Zeeuwse bolus
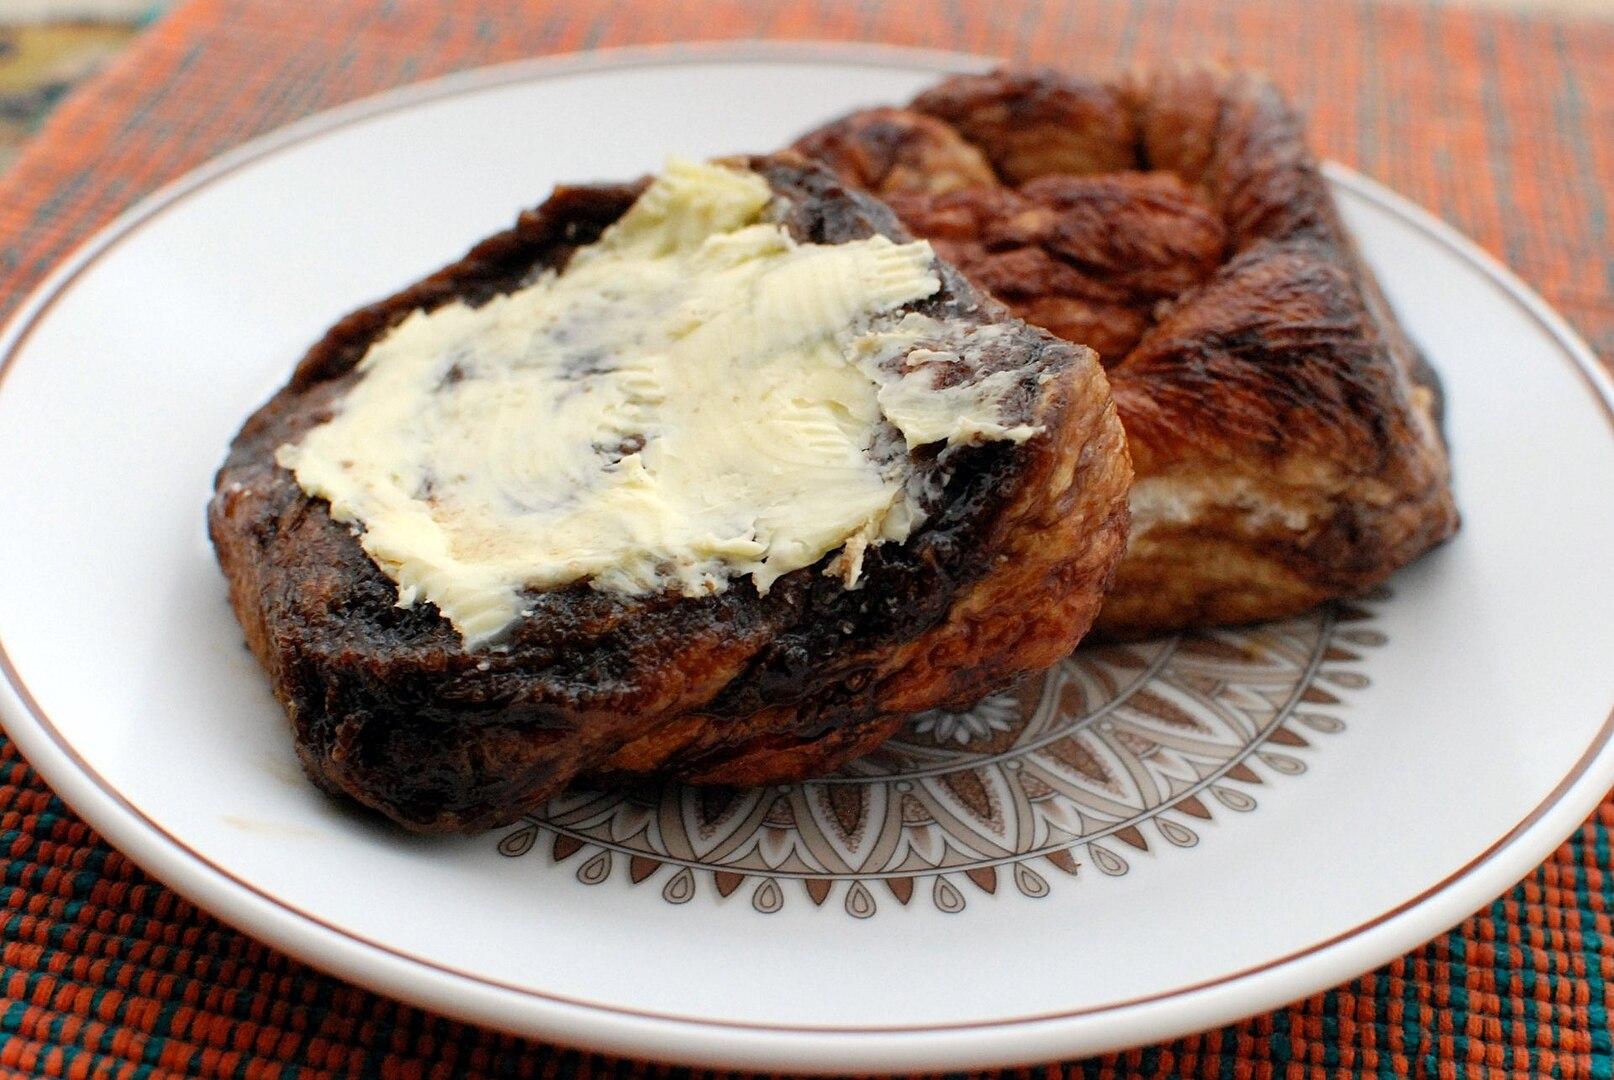
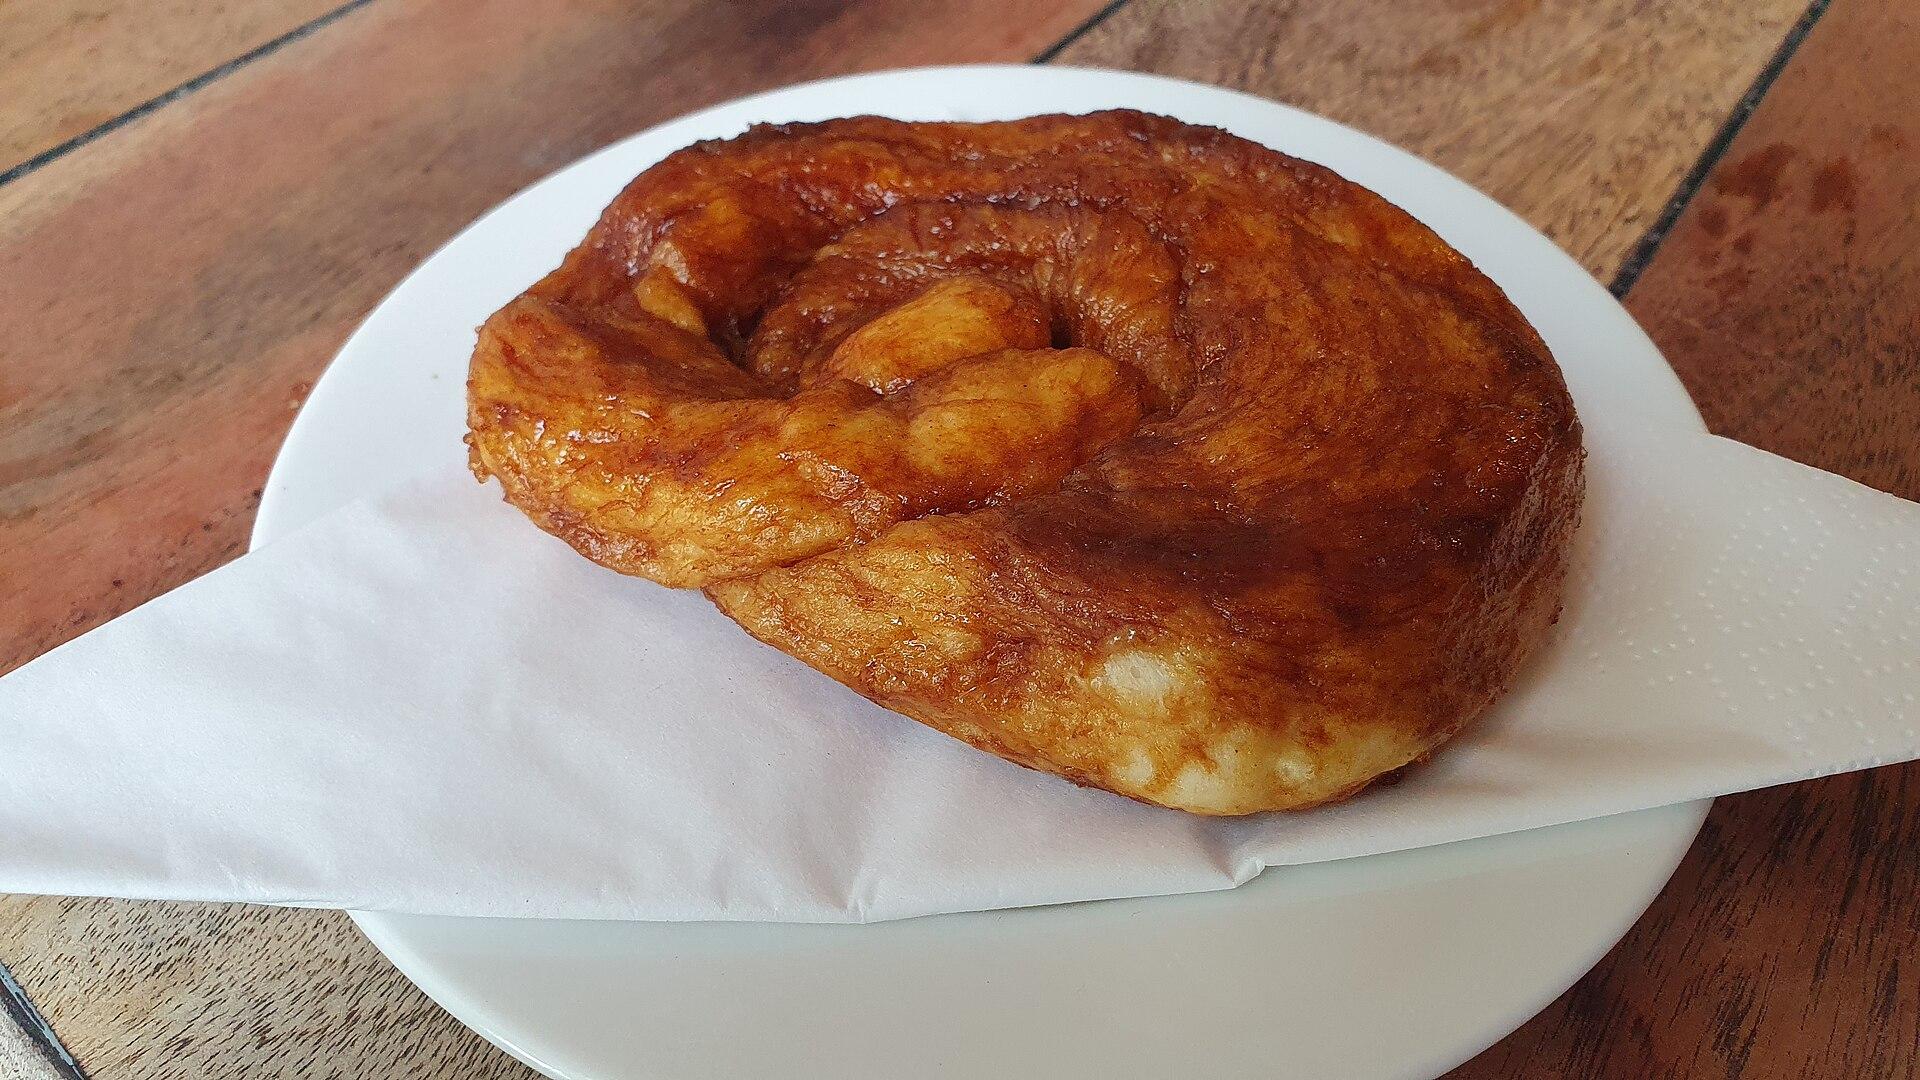
Also known as:
fr - French: Bolus zélandais
id - Indonesian: Zeeuwse bolus
jv - Javanese: Zeeuwse bolus
nl - Dutch: Zeeuwse bolus
pl - Polish: Zeeuwse bolus
pt - Portuguese: Zeeuwse bolus
ru - Russian: Зеландский болюс
uk - Ukrainian: Зеландський болюс
zea - Zeelandic: Bolus
Category: pastry (bread, cake)
Cuisine: Dutch
Associated cuisines: Dutch
Area: Zeeland
Countries: Netherlands
Region: Western Europe, , , ,
The dish is a sweet pastry. They are made by baking a white bread dough rolled in dark brown sugar in a spiral shape, lemon zest (rare and only in some parts of the region) and cinnamon. The shape of a bolus differs between bakers. They are often eaten with coffee, and in some parts of the region the flatter underside is covered with butter.